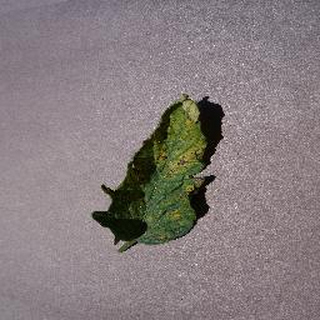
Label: tomato_septoria_leaf_spot